Claude-Henri Chouard

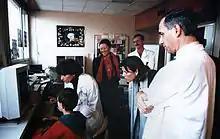
Claude Henri Chouard (center), Bernard Meyer (right) and Caroline de Monaco at St Antoine Hospital (1993)

For nearly twenty years, this document influenced all the procedures used and research undertaken by other international teams, who were obliged to find ways around the claims—usually by transmitting only part of the speech information—until the patent fell into the public domain in 1997.